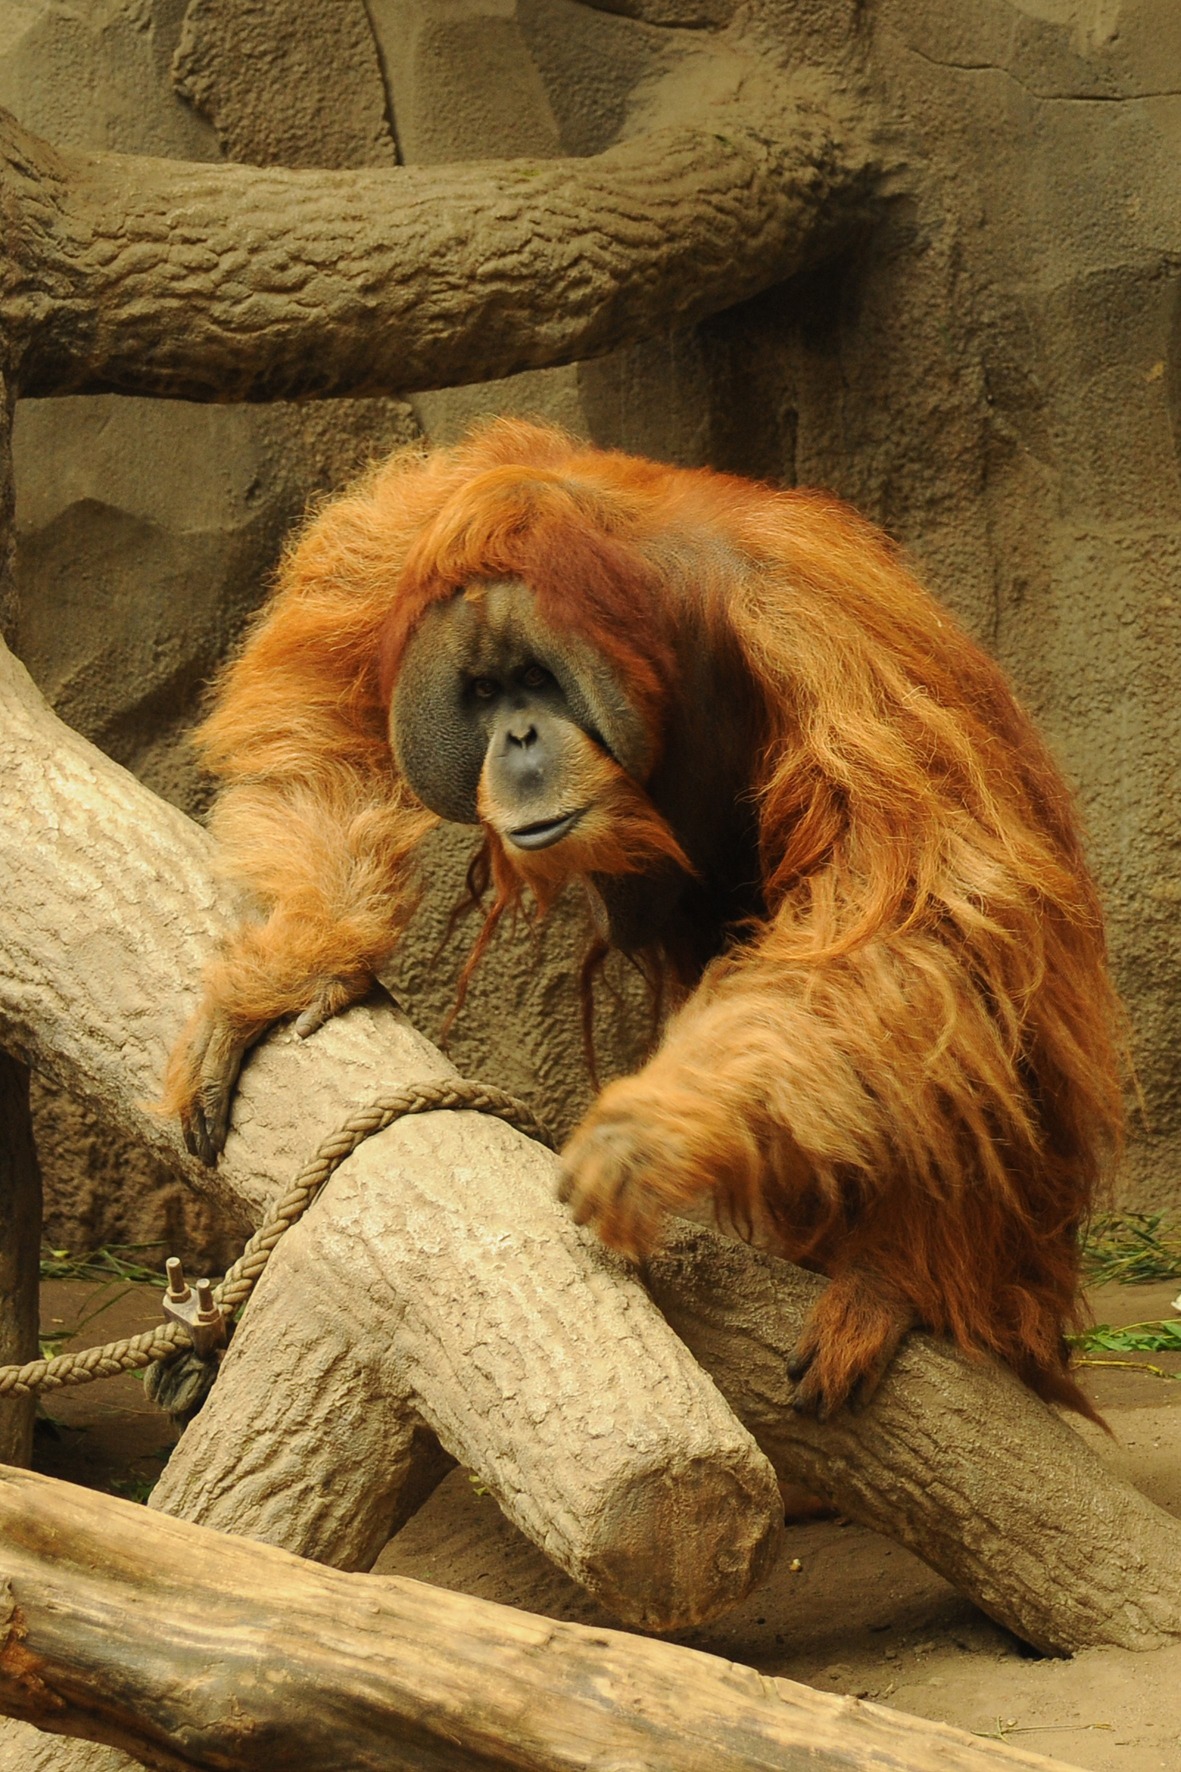
animal, wildlife, zoo, mammal, monkey, fauna, primate, orangutan, vertebrate, orang utan, great ape